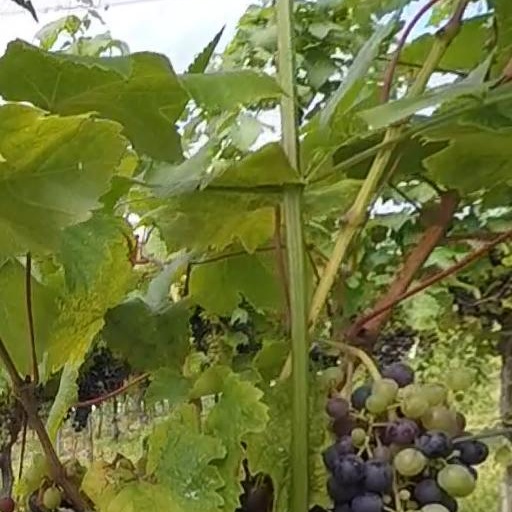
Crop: grape